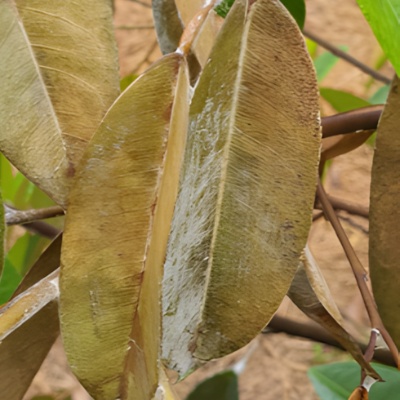
Label: Leaf_Rhizoctonia